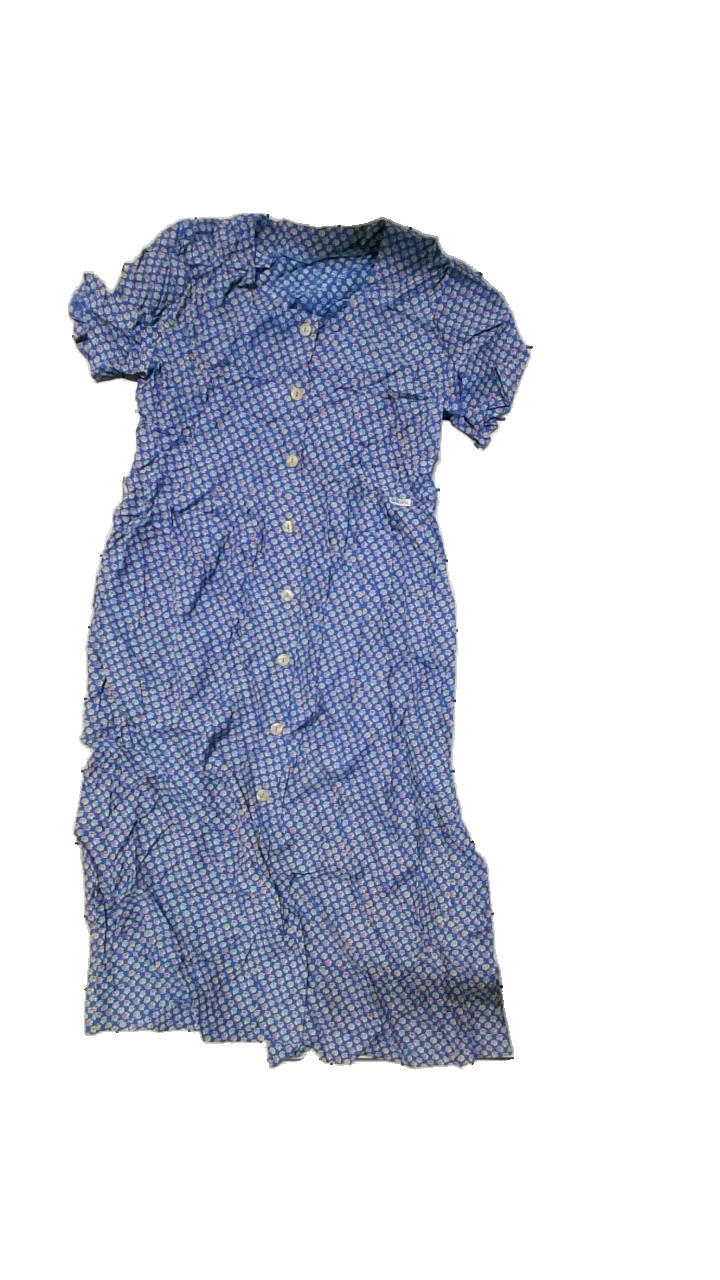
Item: Dress (Ladies)
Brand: Rabalder
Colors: Blue, Pink, Multicolor
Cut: Long
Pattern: Floral print
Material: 100% viscose
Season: Summer
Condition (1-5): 3
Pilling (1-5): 1
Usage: Reuse
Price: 50-100